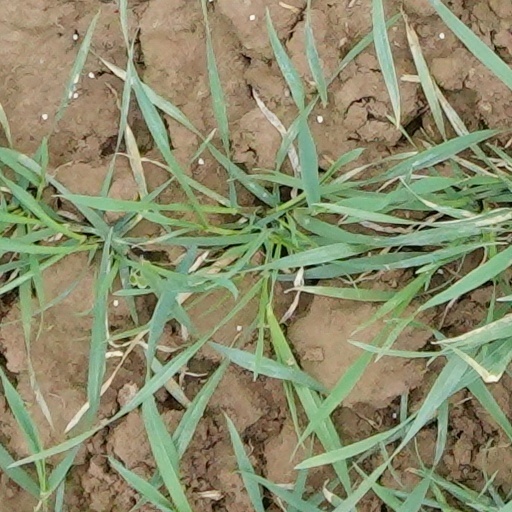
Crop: wheat